Terraforming

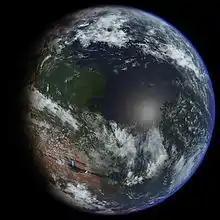
Artist's conception of a terraformed Mars

Planetary habitability, broadly defined as the capacity for an astronomical body to sustain life, requires that various geophysical, geochemical, and astrophysical criteria must be met before the surface of such a body is considered habitable. Modifying a planetary surface such that it is able to sustain life, particularly for humans, is generally the end-goal of the hypothetical process of terraforming. Of particular interest in the context of terraforming is the set of factors that have sustained complex, multicellular animals in addition to simpler organisms on Earth. Research and theory in this regard is a component of planetary science and the emerging discipline of astrobiology.